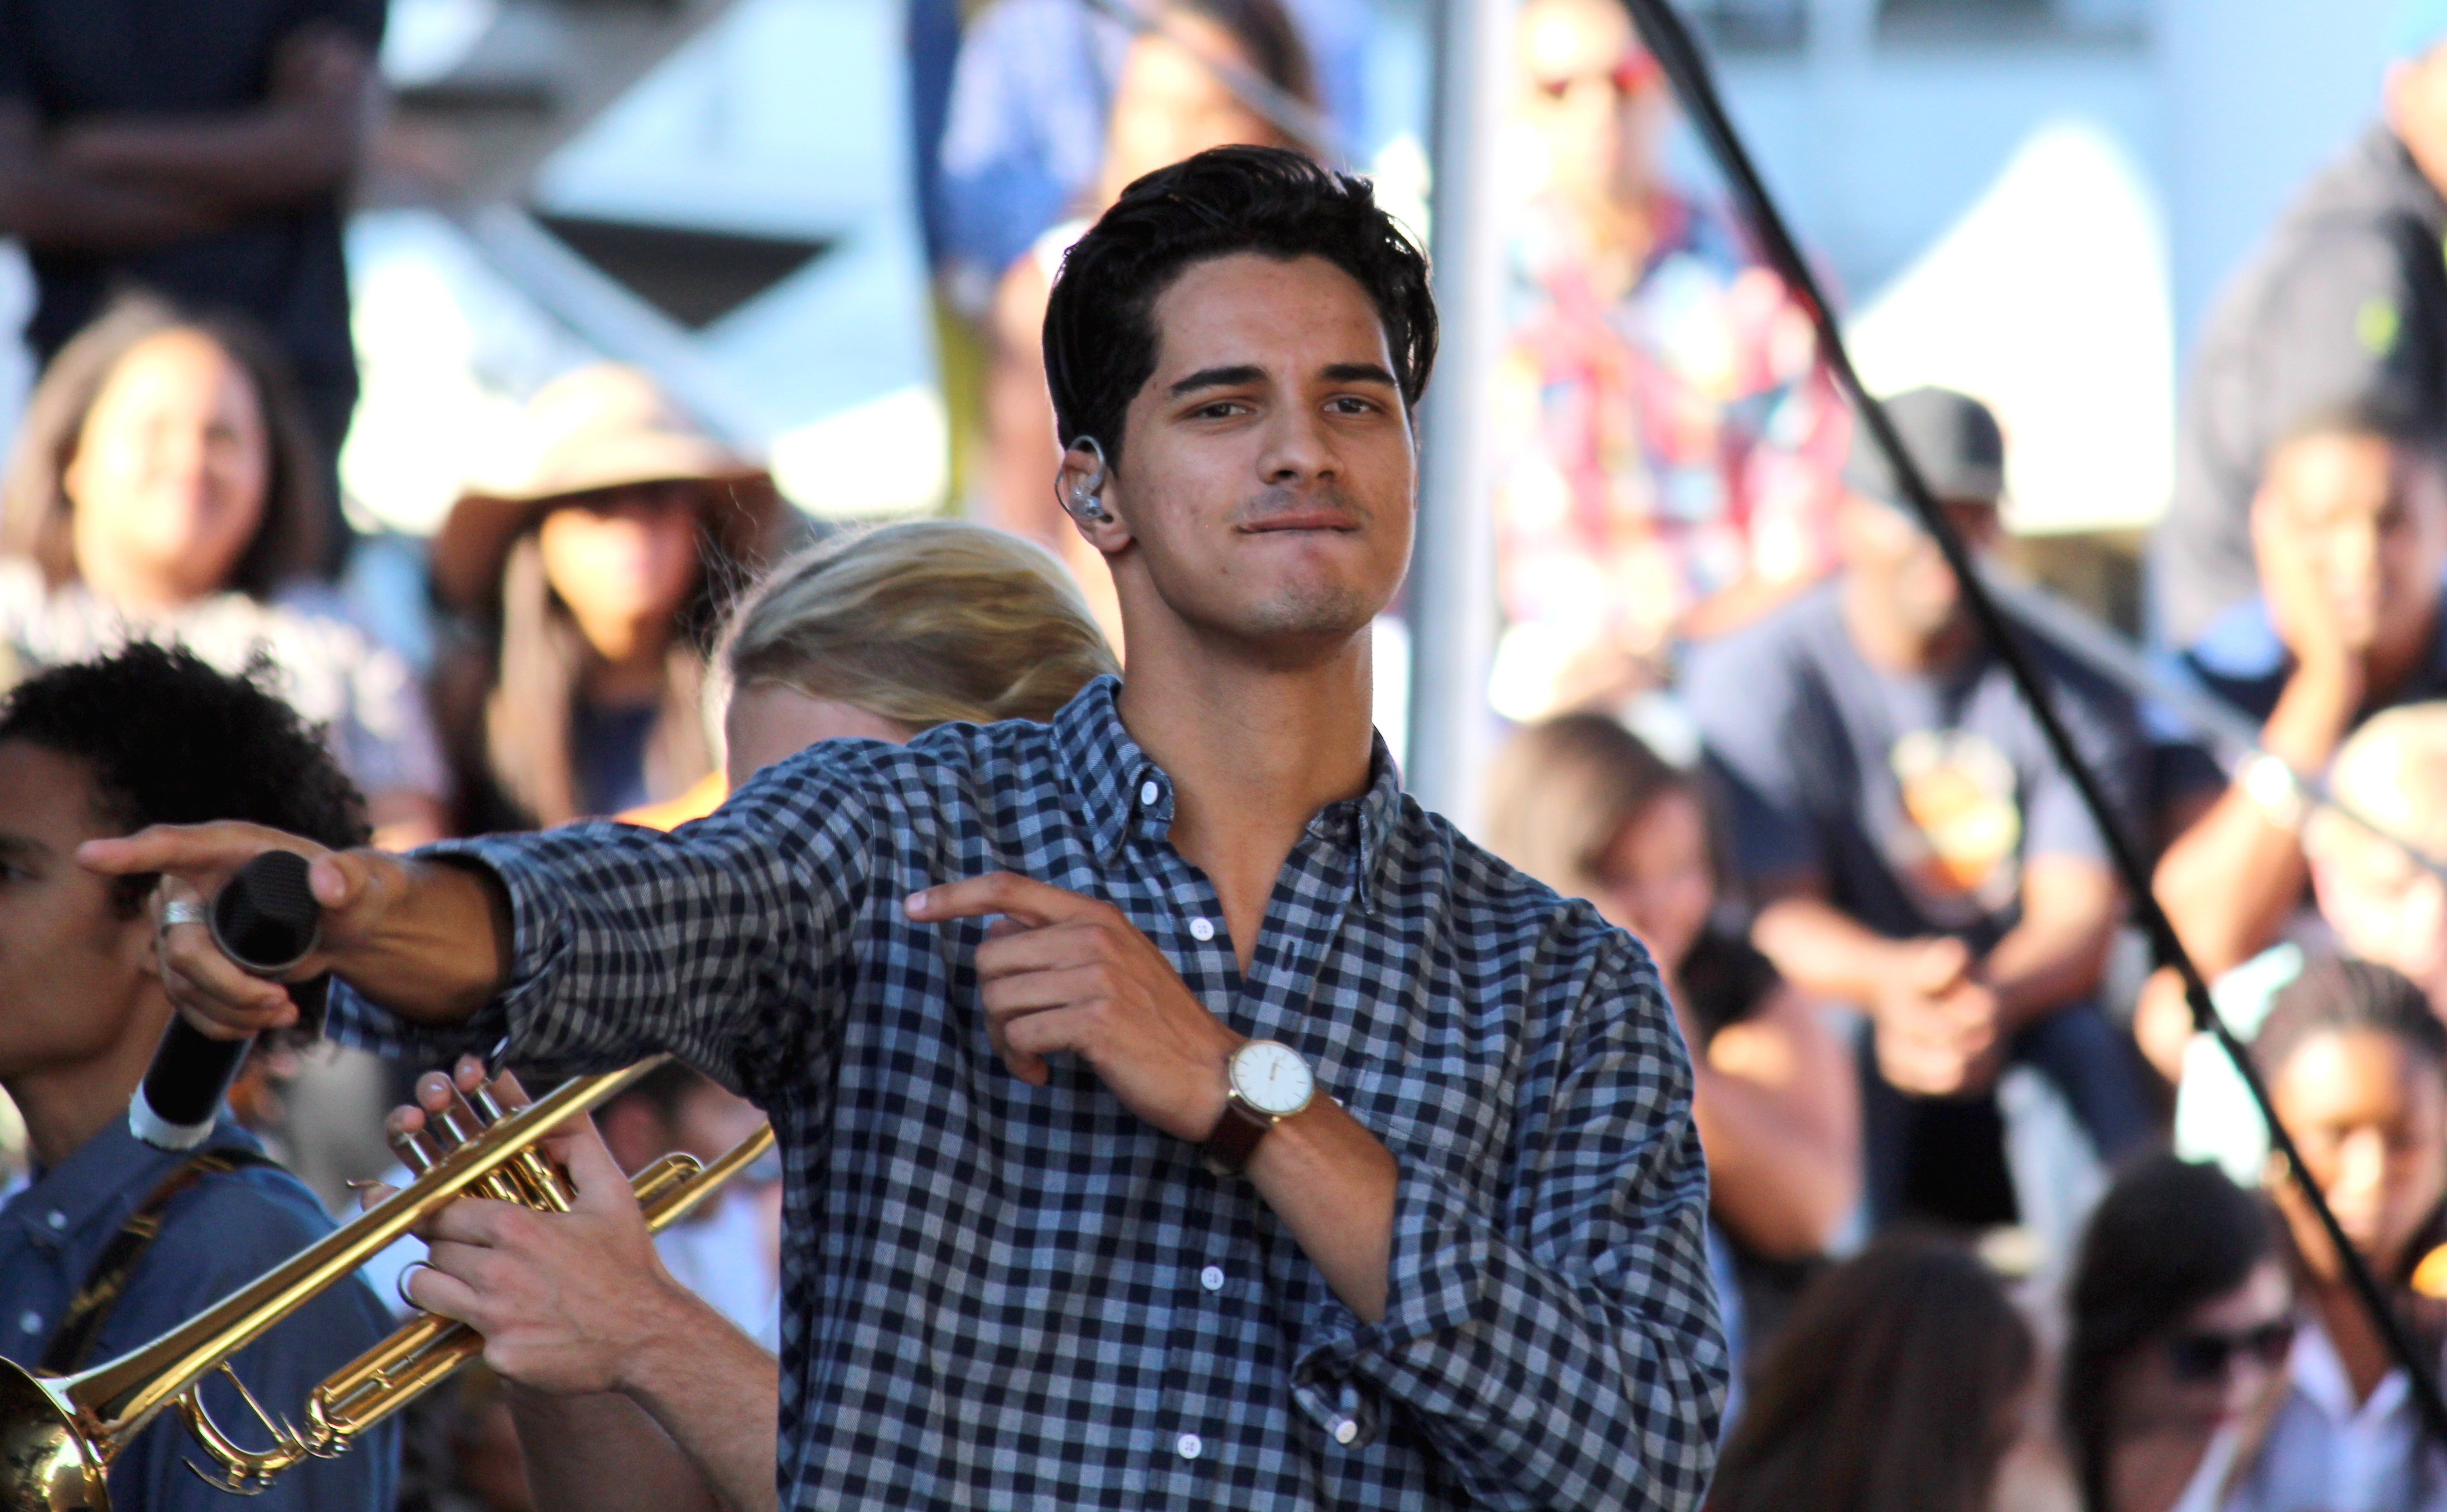
man, rock, music, crowd, concert, singer, band, audience, live, show, microphone, micro, musician, smile, clapping, sing, stage, tour, orchestra, sound, event, song, artists, mood, applause, success, managed, satisfied, successful, viewers, occurs, piece of music